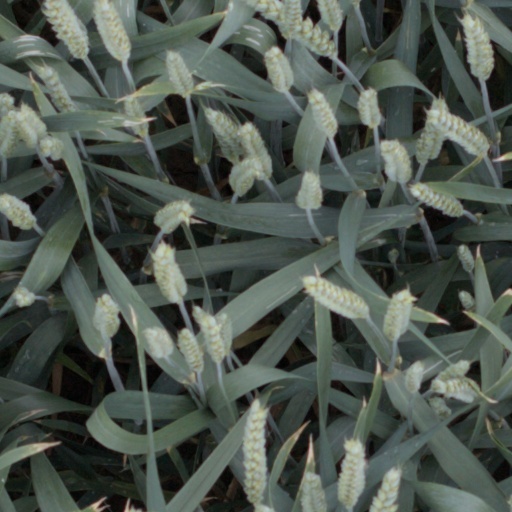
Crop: wheat